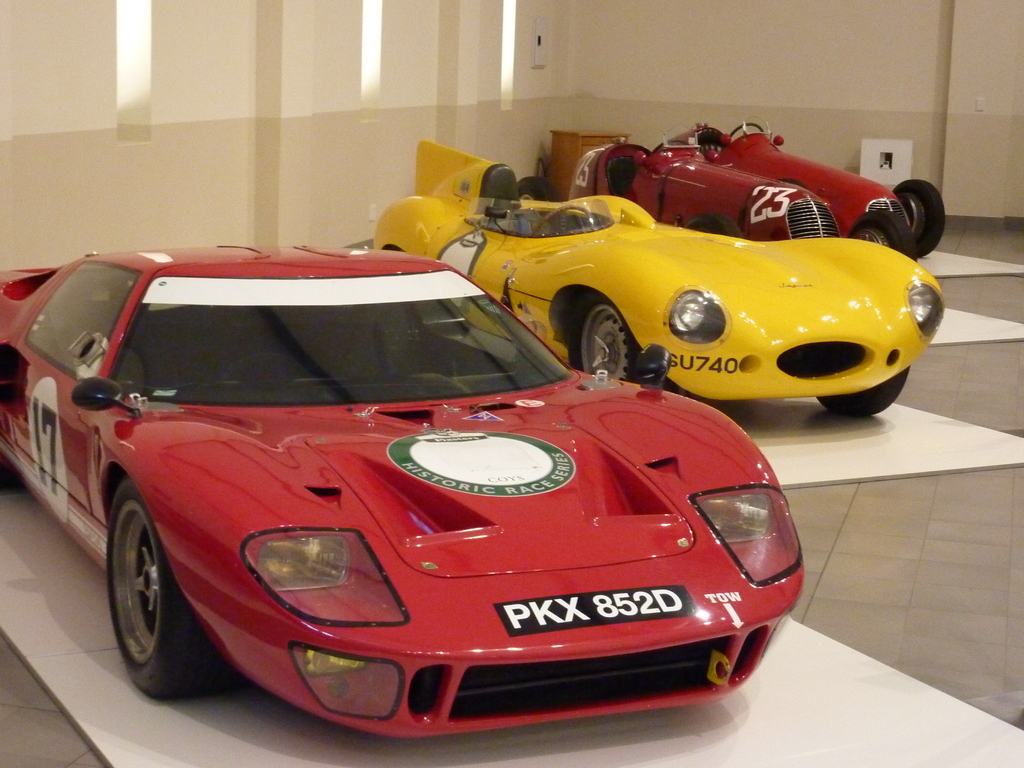
Label: others